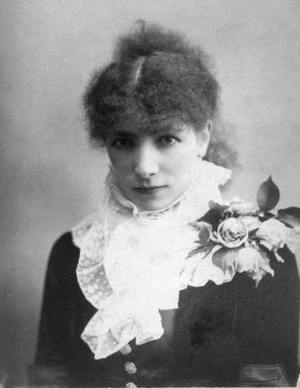
Sarah Bernhardt est une actrice française née entre les 22 et 25 octobre 1844 à Paris 5ᵉ et morte le 26 mars 1923 à Paris 17ᵉ. Elle est considérée comme une des plus importantes actrices françaises du XIXᵉ siècle et du début du XXᵉ siècle.
Le théâtre de la Ville est un théâtre parisien situé 2, place du Châtelet dans le quartier Saint-Merri du 4ᵉ arrondissement. Le théâtre de la Ville est devenu à partir du début des années 1980 un lieu majeur de promotion et de reconnaissance internationale de la danse contemporaine et de ses jeunes créateurs. Il possède également, depuis 1996, une seconde salle dans le nord de Paris, le théâtre des Abbesses.